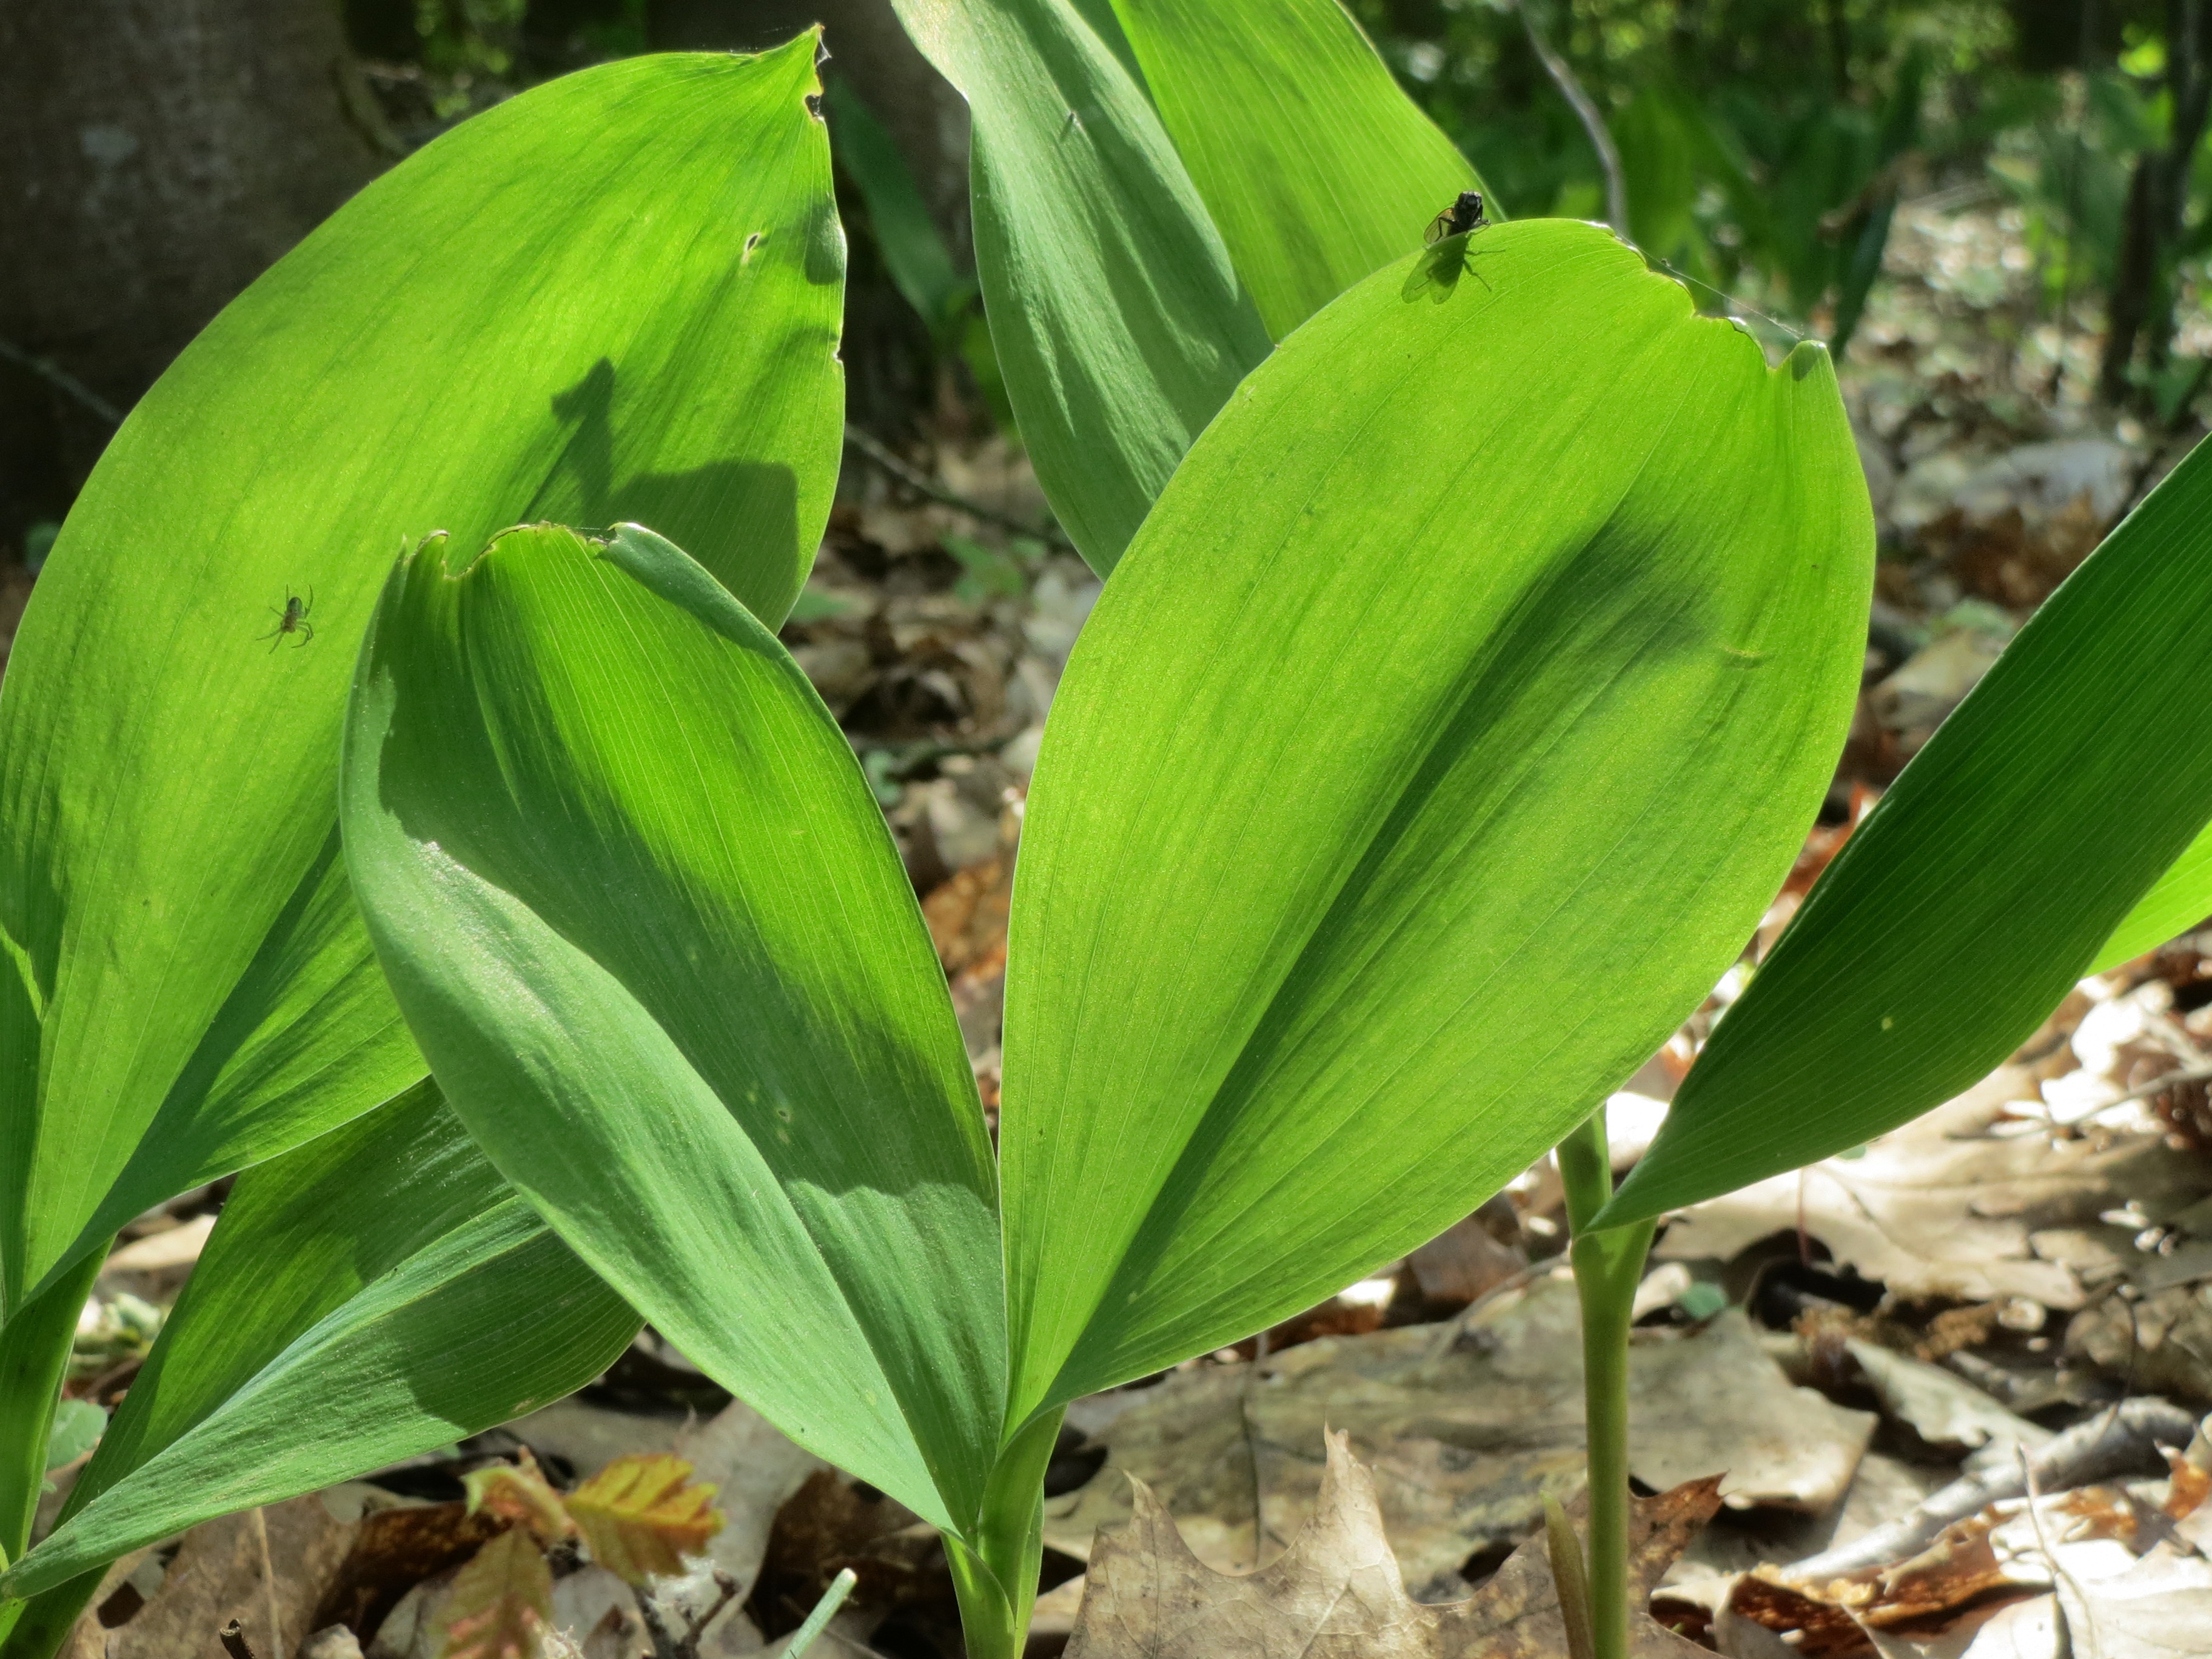
plant, leaf, flower, botany, flora, wildflower, species, arum, flowering plant, lily of the valley, convallaria majalis, land plant, arecales